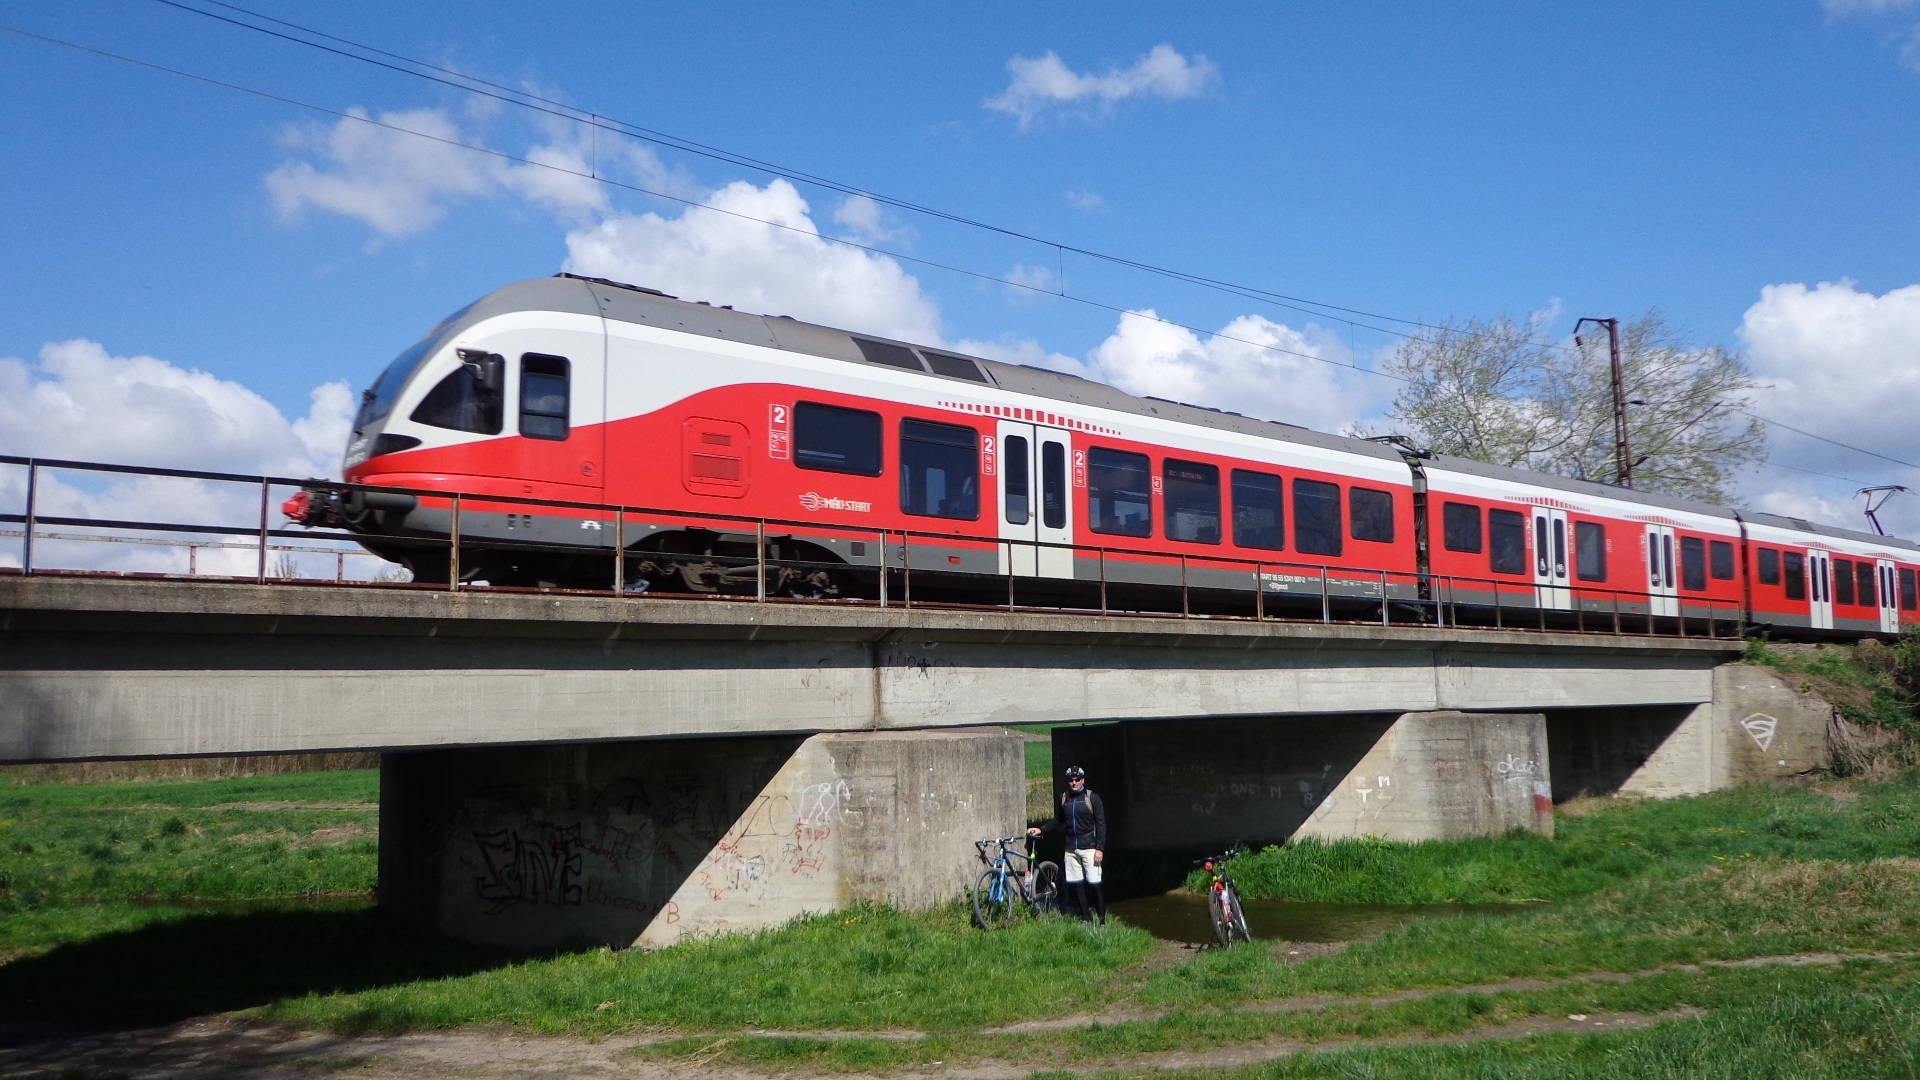
bike, rail, train, transport, vehicle, public transport, locomotive, passenger, stadler, rail transport, land vehicle, rolling stock, luxury vehicle, railroad car, passenger car, high speed rail, mav, dmu